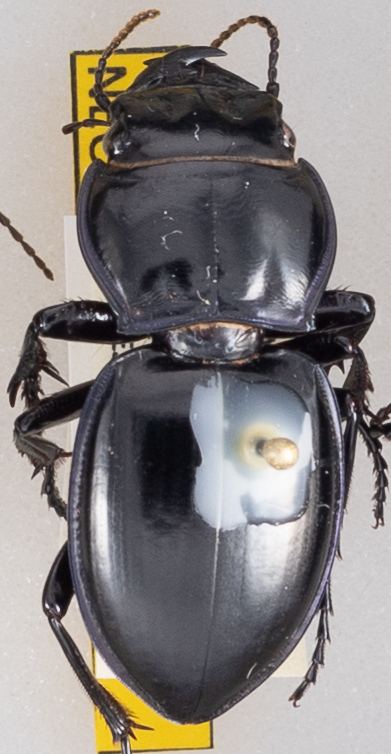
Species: Pasimachus californicus
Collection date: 2019-07-24
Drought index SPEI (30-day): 0.39
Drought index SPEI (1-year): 2.09
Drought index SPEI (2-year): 1.69